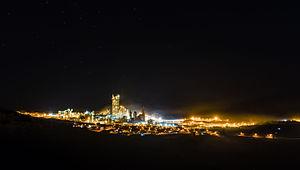
Vue nocturne de l'usine de ciment du district de Yura, dans la région d'Arequipa, au Pérou. Magyar: Cementgyár éjszakai látképe a Yura kerületben (Arequipa megye, Peru) Italiano: Vista notturna di uno stabilimento per la produzione di cemento nel Distretto di Yura in Perù. 한국어: 페루 유라 지구의 시멘트 공장의 밤 풍경. Македонски: Вечерен поглед на цементарницата во округот Јура, Перу.